Electric spark

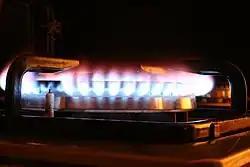
Gas stove burner - the electric spark flame igniter is shown at the left.

In 1671, Leibniz discovered that sparks were associated with electrical phenomena. In 1708, Samuel Wall performed experiments with amber rubbed with cloth to produce sparks. In 1752, Thomas-François Dalibard, acting on an experiment proposed by Benjamin Franklin, arranged for a retired French dragoon named Coiffier in the village of Marly to collect lightning in a Leyden jar thereby proving that lightning and electricity are the same. In Franklin's famous kite experiment, he successfully extracted sparks from a cloud during a thunderstorm.